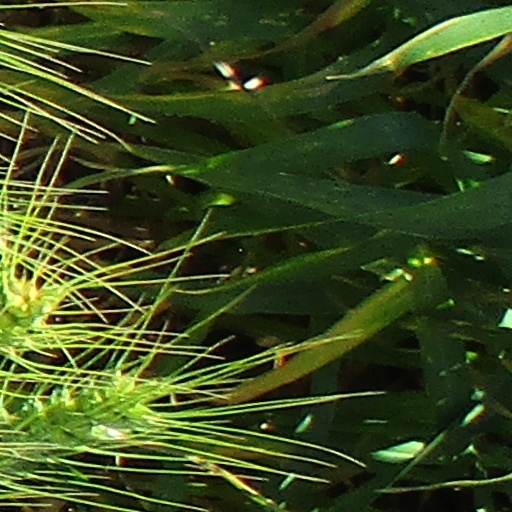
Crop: wheat